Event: Nepal Earthquake
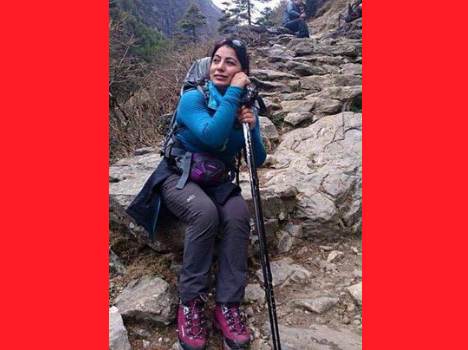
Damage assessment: no_damage